Geology of Namibia

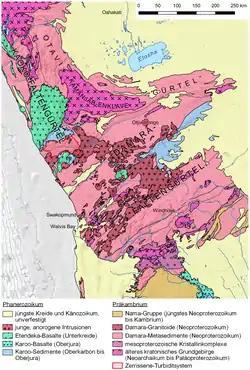
Geological map of central Namibia

The geology of Namibia encompasses rocks of Paleoproterozoic, Mesoproterozoic and Neoproterozoic and Paleozoic to Cenozoic age. About 46% of the countryʼs surface are bedrock exposure, while the remainder is covered by the young overburden sediments of the Kalahari and Namib deserts.